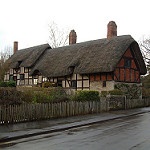
Label: buildings